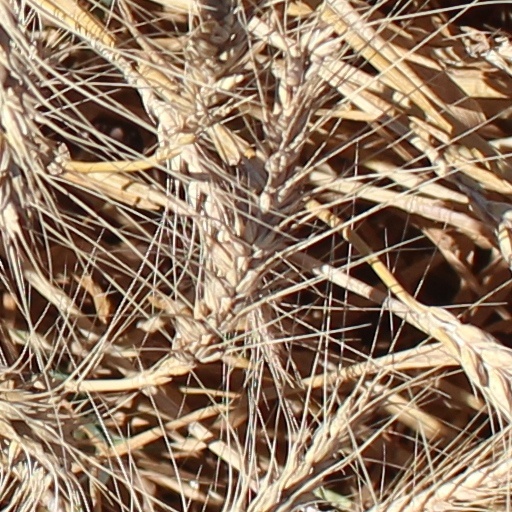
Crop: wheat